1964 Gabonese coup d'état

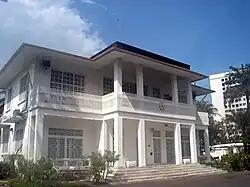
The United States Embassy in Libreville

France's intervention in the coup was openly applauded by the Central African Republic, Chad, Côte d'Ivoire, Madagascar, Niger, and Upper Volta. In fact, France was barely criticised at all in Africa, other than a mild response by Dahomey and one by the Democratic Republic of Congo. The matter was not discussed at the next meeting of the Council of Ministers of the OAU, held on 24 February–29 February in Lagos. The revolutionary movement in French Africa immediately retrogressed following the coup.